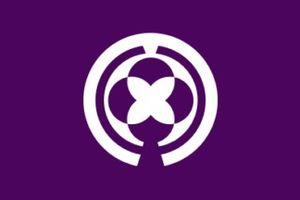
Kanmaki est un bourg du district de Kitakatsuragi, dans la préfecture de Nara au Japon.